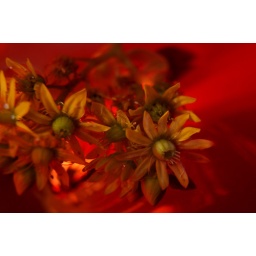
Tiny flowers placed in water in a red glass bowl. Used macro rings.